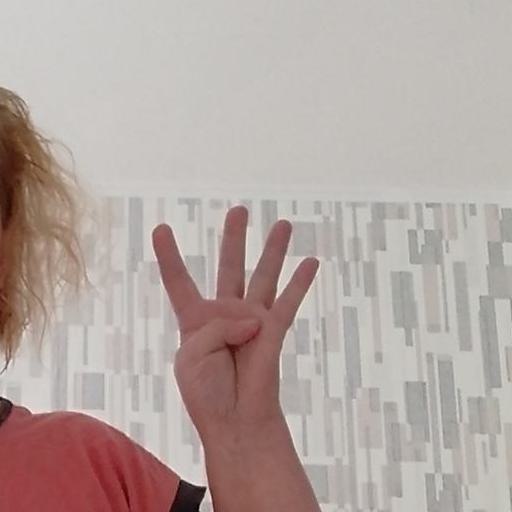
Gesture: four